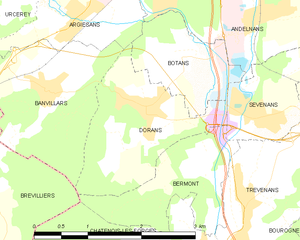
Carte des communes françaises Dorans